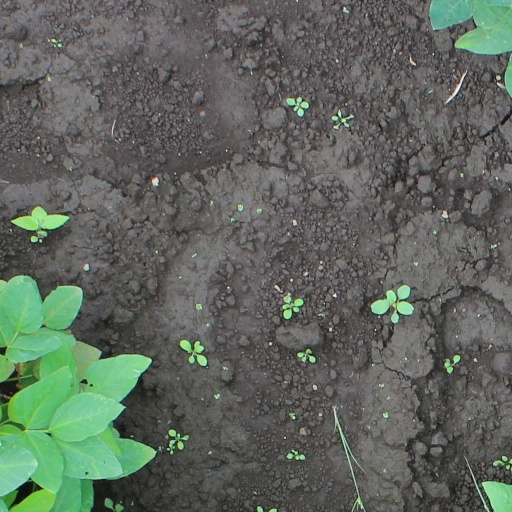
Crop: soybean